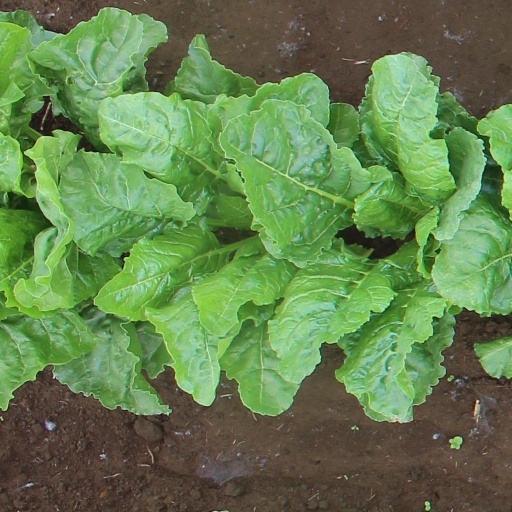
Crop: sugar beet